Cheseaux-sur-Lausanne

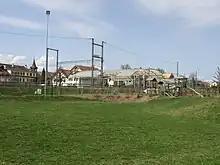
Train station at Cheseaux-sur-Lausanne

Cheseaux-sur-Lausanne has a population of . , 20.5% of the population are resident foreign nationals. Over the last 10 years (1999–2009) the population has changed at a rate of 29.4%. It has changed at a rate of 22% due to migration and at a rate of 7.6% due to births and deaths.